Rope (film)

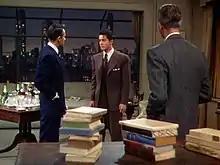
A still from "Rope" (1948)

Two brilliant young aesthetes, Brandon Shaw and Phillip Morgan, strangle to death their former classmate from prep school, David Kentley, in their Manhattan penthouse apartment. They commit the crime as an intellectual exercise: they want to prove their superiority by committing the "perfect murder".